Rikuzen-Shirasawa Station

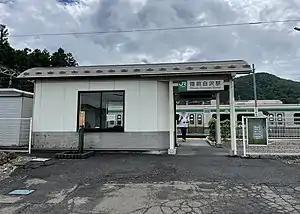
Rikuzen-Shirasawa Station in July 2022

is a railway station in Aoba-ku, Sendai, Miyagi Prefecture, Japan, operated by East Japan Railway Company (JR East).